Toshio Tamogami

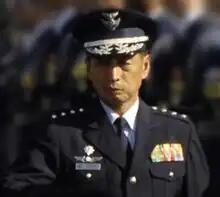
Gen. Toshio Tamogami in August 2008

Tamogami was dismissed in 2008 due to a controversial essay he wrote. In the essay, he denied that Japan was an aggressor in World War II and claimed that Japan had been drawn into the war by Chiang Kai-shek and Franklin D. Roosevelt. He also argued that Japan's wartime actions were not acts of aggression but were justified as self-defense and efforts to "liberate Asia from Western colonialism."